Qumain Black

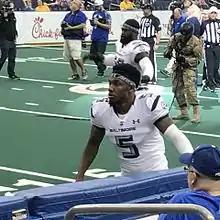
Black in 2017

Qumain Black (born May 28, 1992) is a former American football defensive back. He played college football at East Central. He was a member of the Chicago Bears, Los Angeles KISS, BC Lions and Baltimore Brigade.